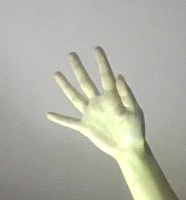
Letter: sheen